Jerry Martini

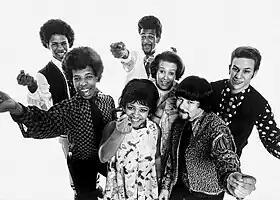
Sly and the Family Stone in 1968. Left to right: Freddie Stone, Sly Stone, Rose Stone, Larry Graham, Cynthia Robinson, Jerry Martini, and Greg Errico.

Sly and the Family Stone was formed at Martini's suggestion. The group, which also included some of Stone’s relatives achieved critical and commercial success by the end of 1960s, and would be known for tracks like "Everyday People", and for including both black and white members. He performed with the band from its inception in 1967 to its demise in 1975.